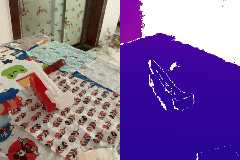
Label: truck